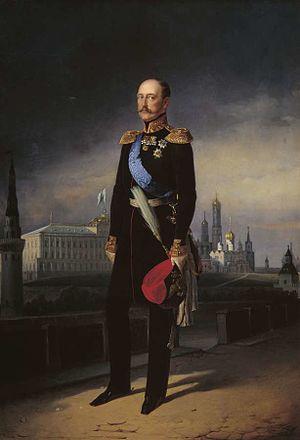
Nicolas Iᵉʳ de Russie, né le 6 juillet 1796 et mort le 2 mars 1855, fut empereur de Russie, roi de Pologne et grand-duc de Finlande du 1ᵉʳ décembre 1825 jusqu'à sa mort. Le règne du « plus logique des autocrates », a été marqué par un extrême conservatisme, tant en politique intérieure qu'en politique extérieure.